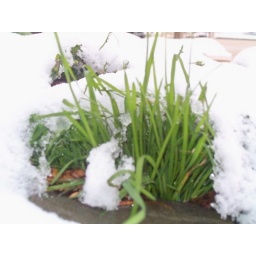
The last bit of green grass struggles to live in the cold.